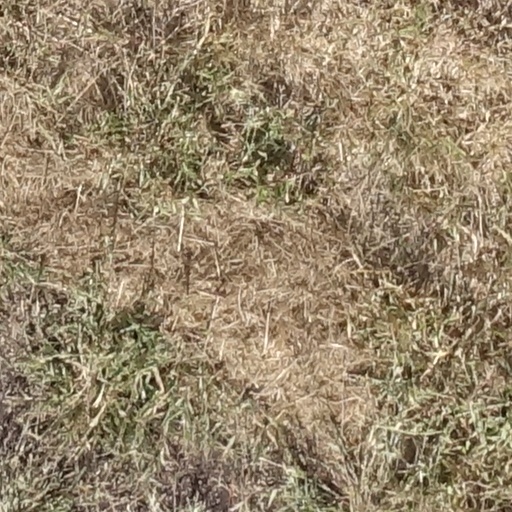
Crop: sorghum